Japan

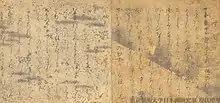
12th-century illustrated handscroll of "The Tale of Genji", a National Treasure

Japan has a population of almost 123 million, of whom nearly 120 million are Japanese nationals (2024 estimates). A small population of foreign residents makes up the remainder.